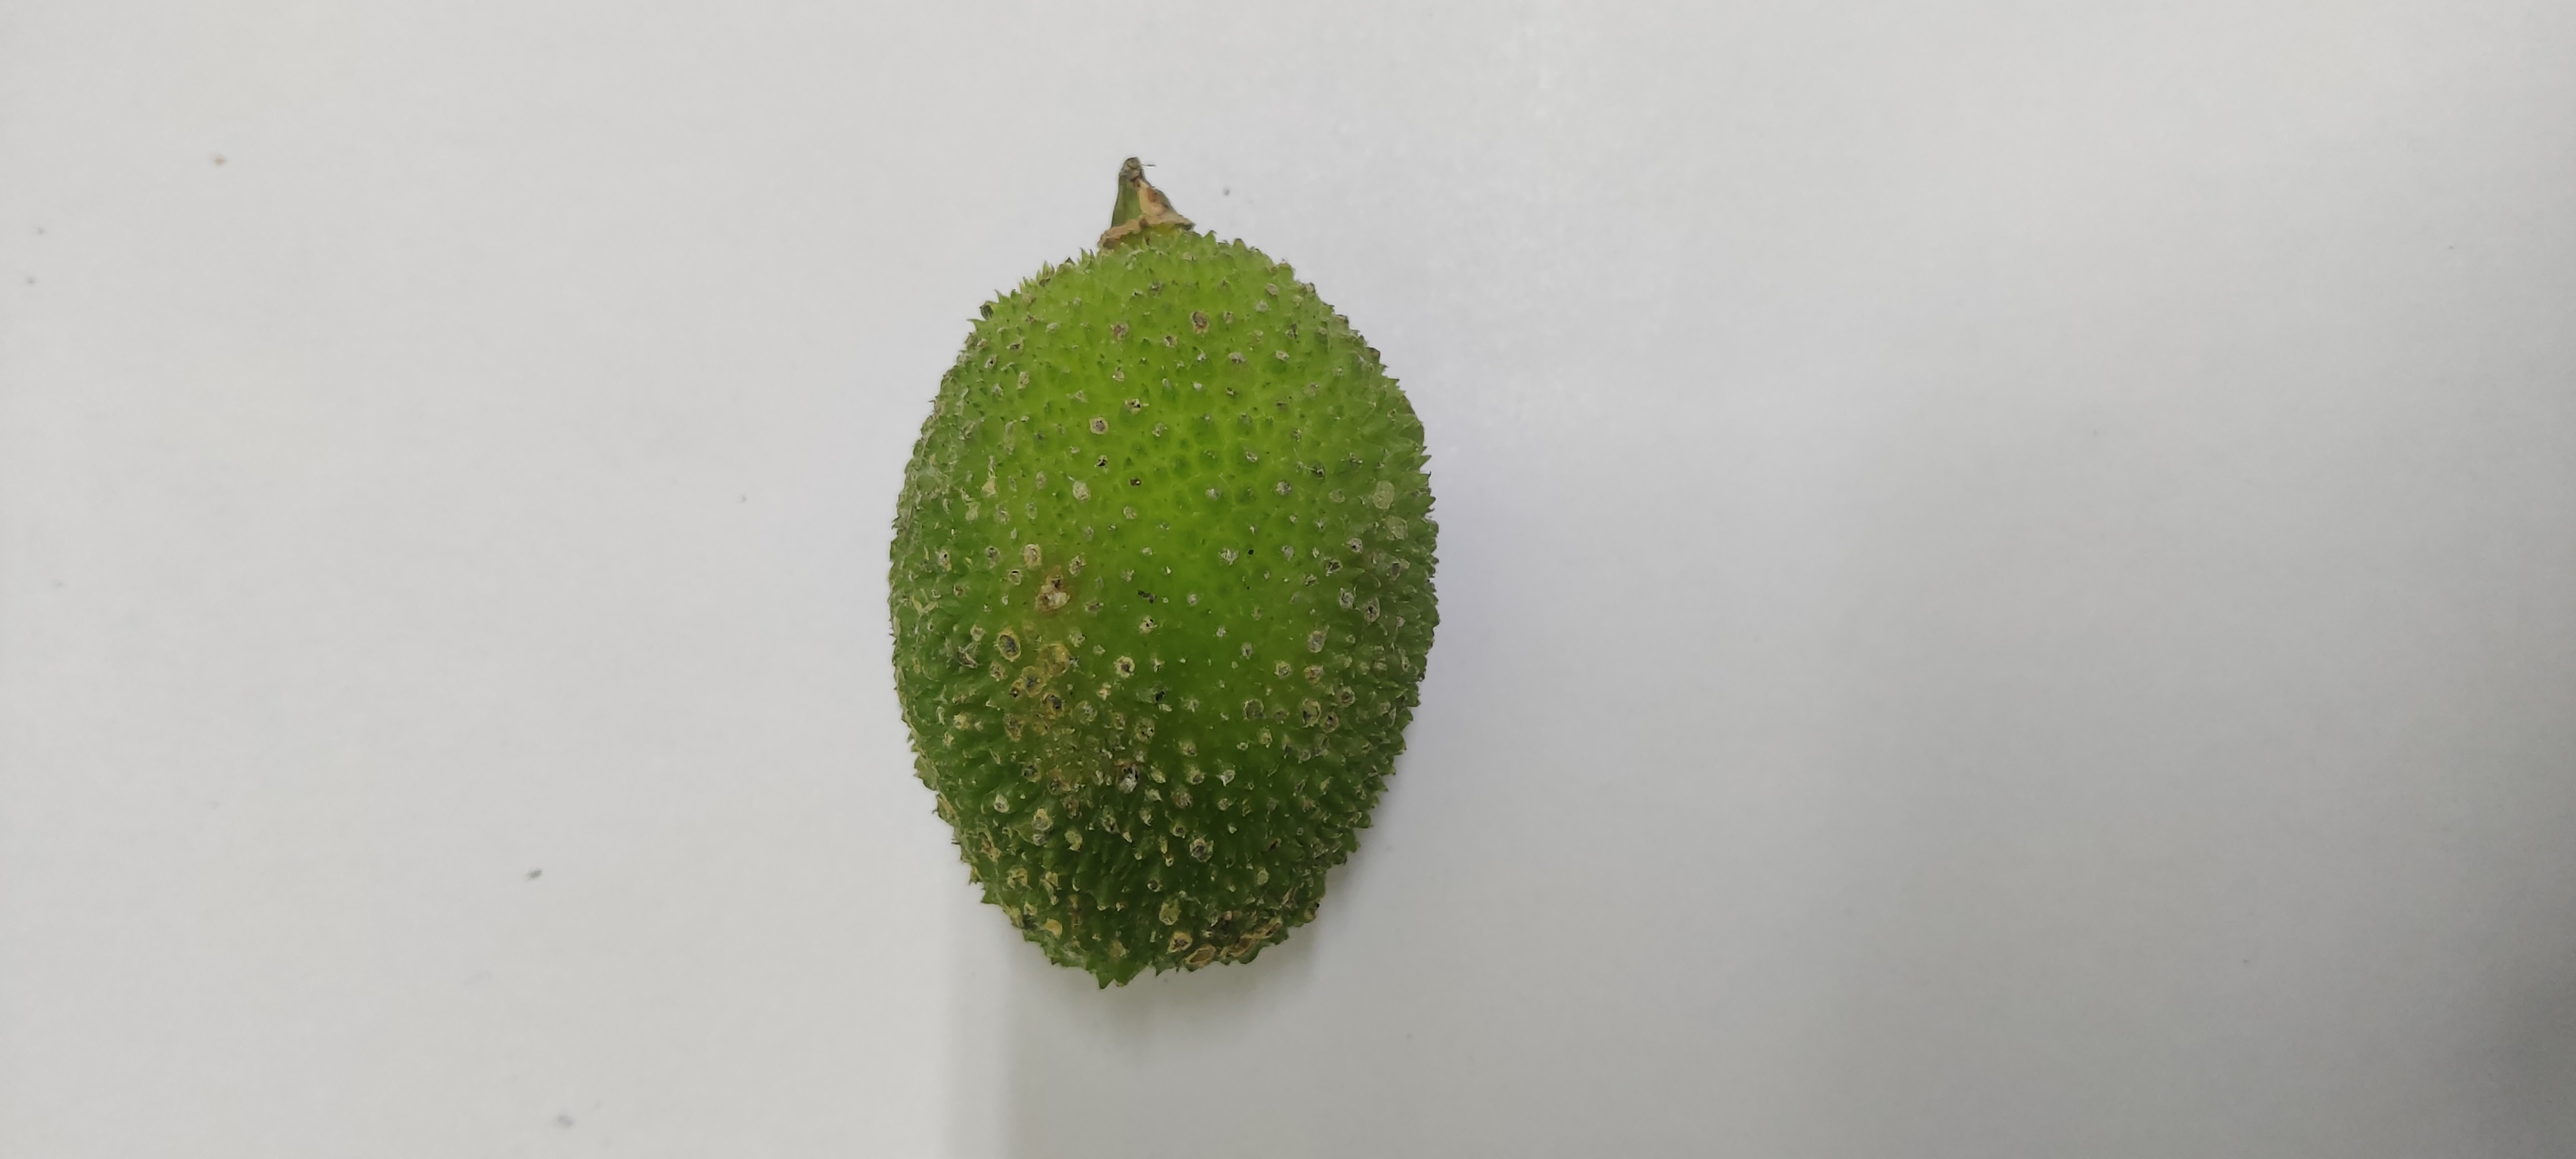
Crop: Spiny Gourd
Condition: Severely Damaged